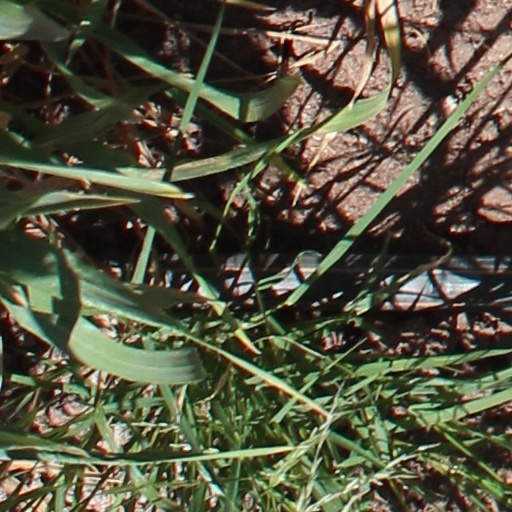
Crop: wheat